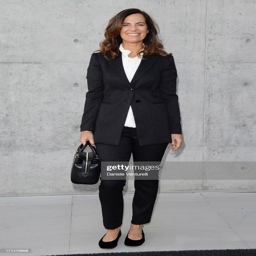
person attends the show during spring summer .